George Sandys (politician)

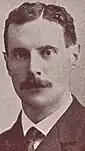
Sandys in 1910

Captain George John Sandys (23 September 1875 – 3 September 1937) was a British diplomat and Conservative politician.